Yinz

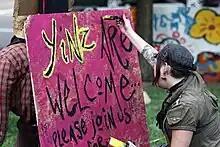
"Yinz Are Welcome" sign at Occupy Pittsburgh in 2011.

Yinz (see below for other spellings) is a second-person plural pronoun used mainly in Western Pennsylvania English. It is most prominent in Pittsburgh, but it is also found throughout the cultural region known as Appalachia, located within the geographical region of the Appalachians.